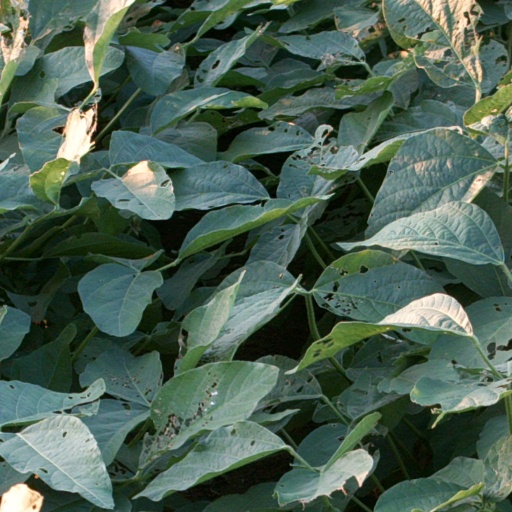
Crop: soybean